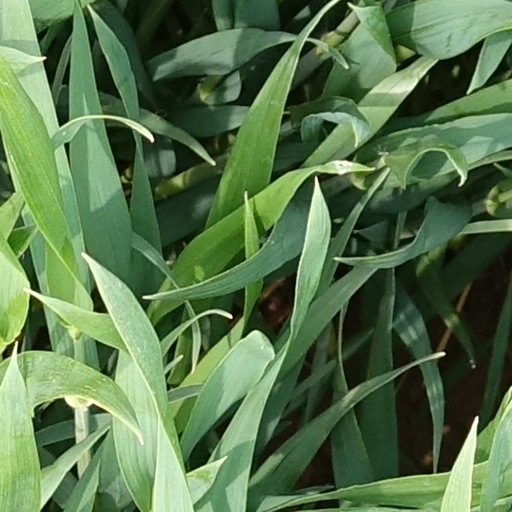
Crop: wheat